László Székely

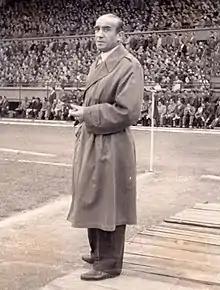

László Székely (1910 – 29 November 1969) was a Hungarian footballer and football manager.